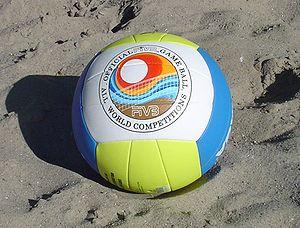
Le beach-volleyball souvent abrégé en beach-volley est un anglicisme entré dans le langage courant désignant le volley sur sable ou volleyball de plage. Le beach-volley est un sport collectif opposant deux équipes composées de deux joueurs, séparées par un filet, s'affrontant avec un ballon qu'ils se renvoient à l'aide des mains. Quoique dérivé du volley-ball, le beach-volley en diffère par le fait qu'il se joue en général à l'extérieur sur une plage et que chaque équipe n'est composée que de deux joueurs. La France a toutefois une tradition de volley de plage, se jouant avec des équipes de 3 ou 4 joueurs.
Mikasa Sports est une entreprise japonaise spécialisée dans la fabrication de ballons, plus spécialement de volley-ball, beach volley et water polo. Mikasa fut fondée en 1917 à Hiroshima.
En sport, un ballon est un objet de forme généralement sphérique mais pouvant parfois être ovale comme au rugby ou au football américain, fabriqué généralement en cuir, en plastique, ou en mousse.